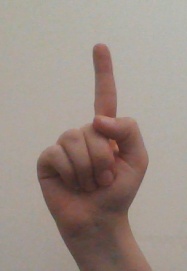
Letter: bb